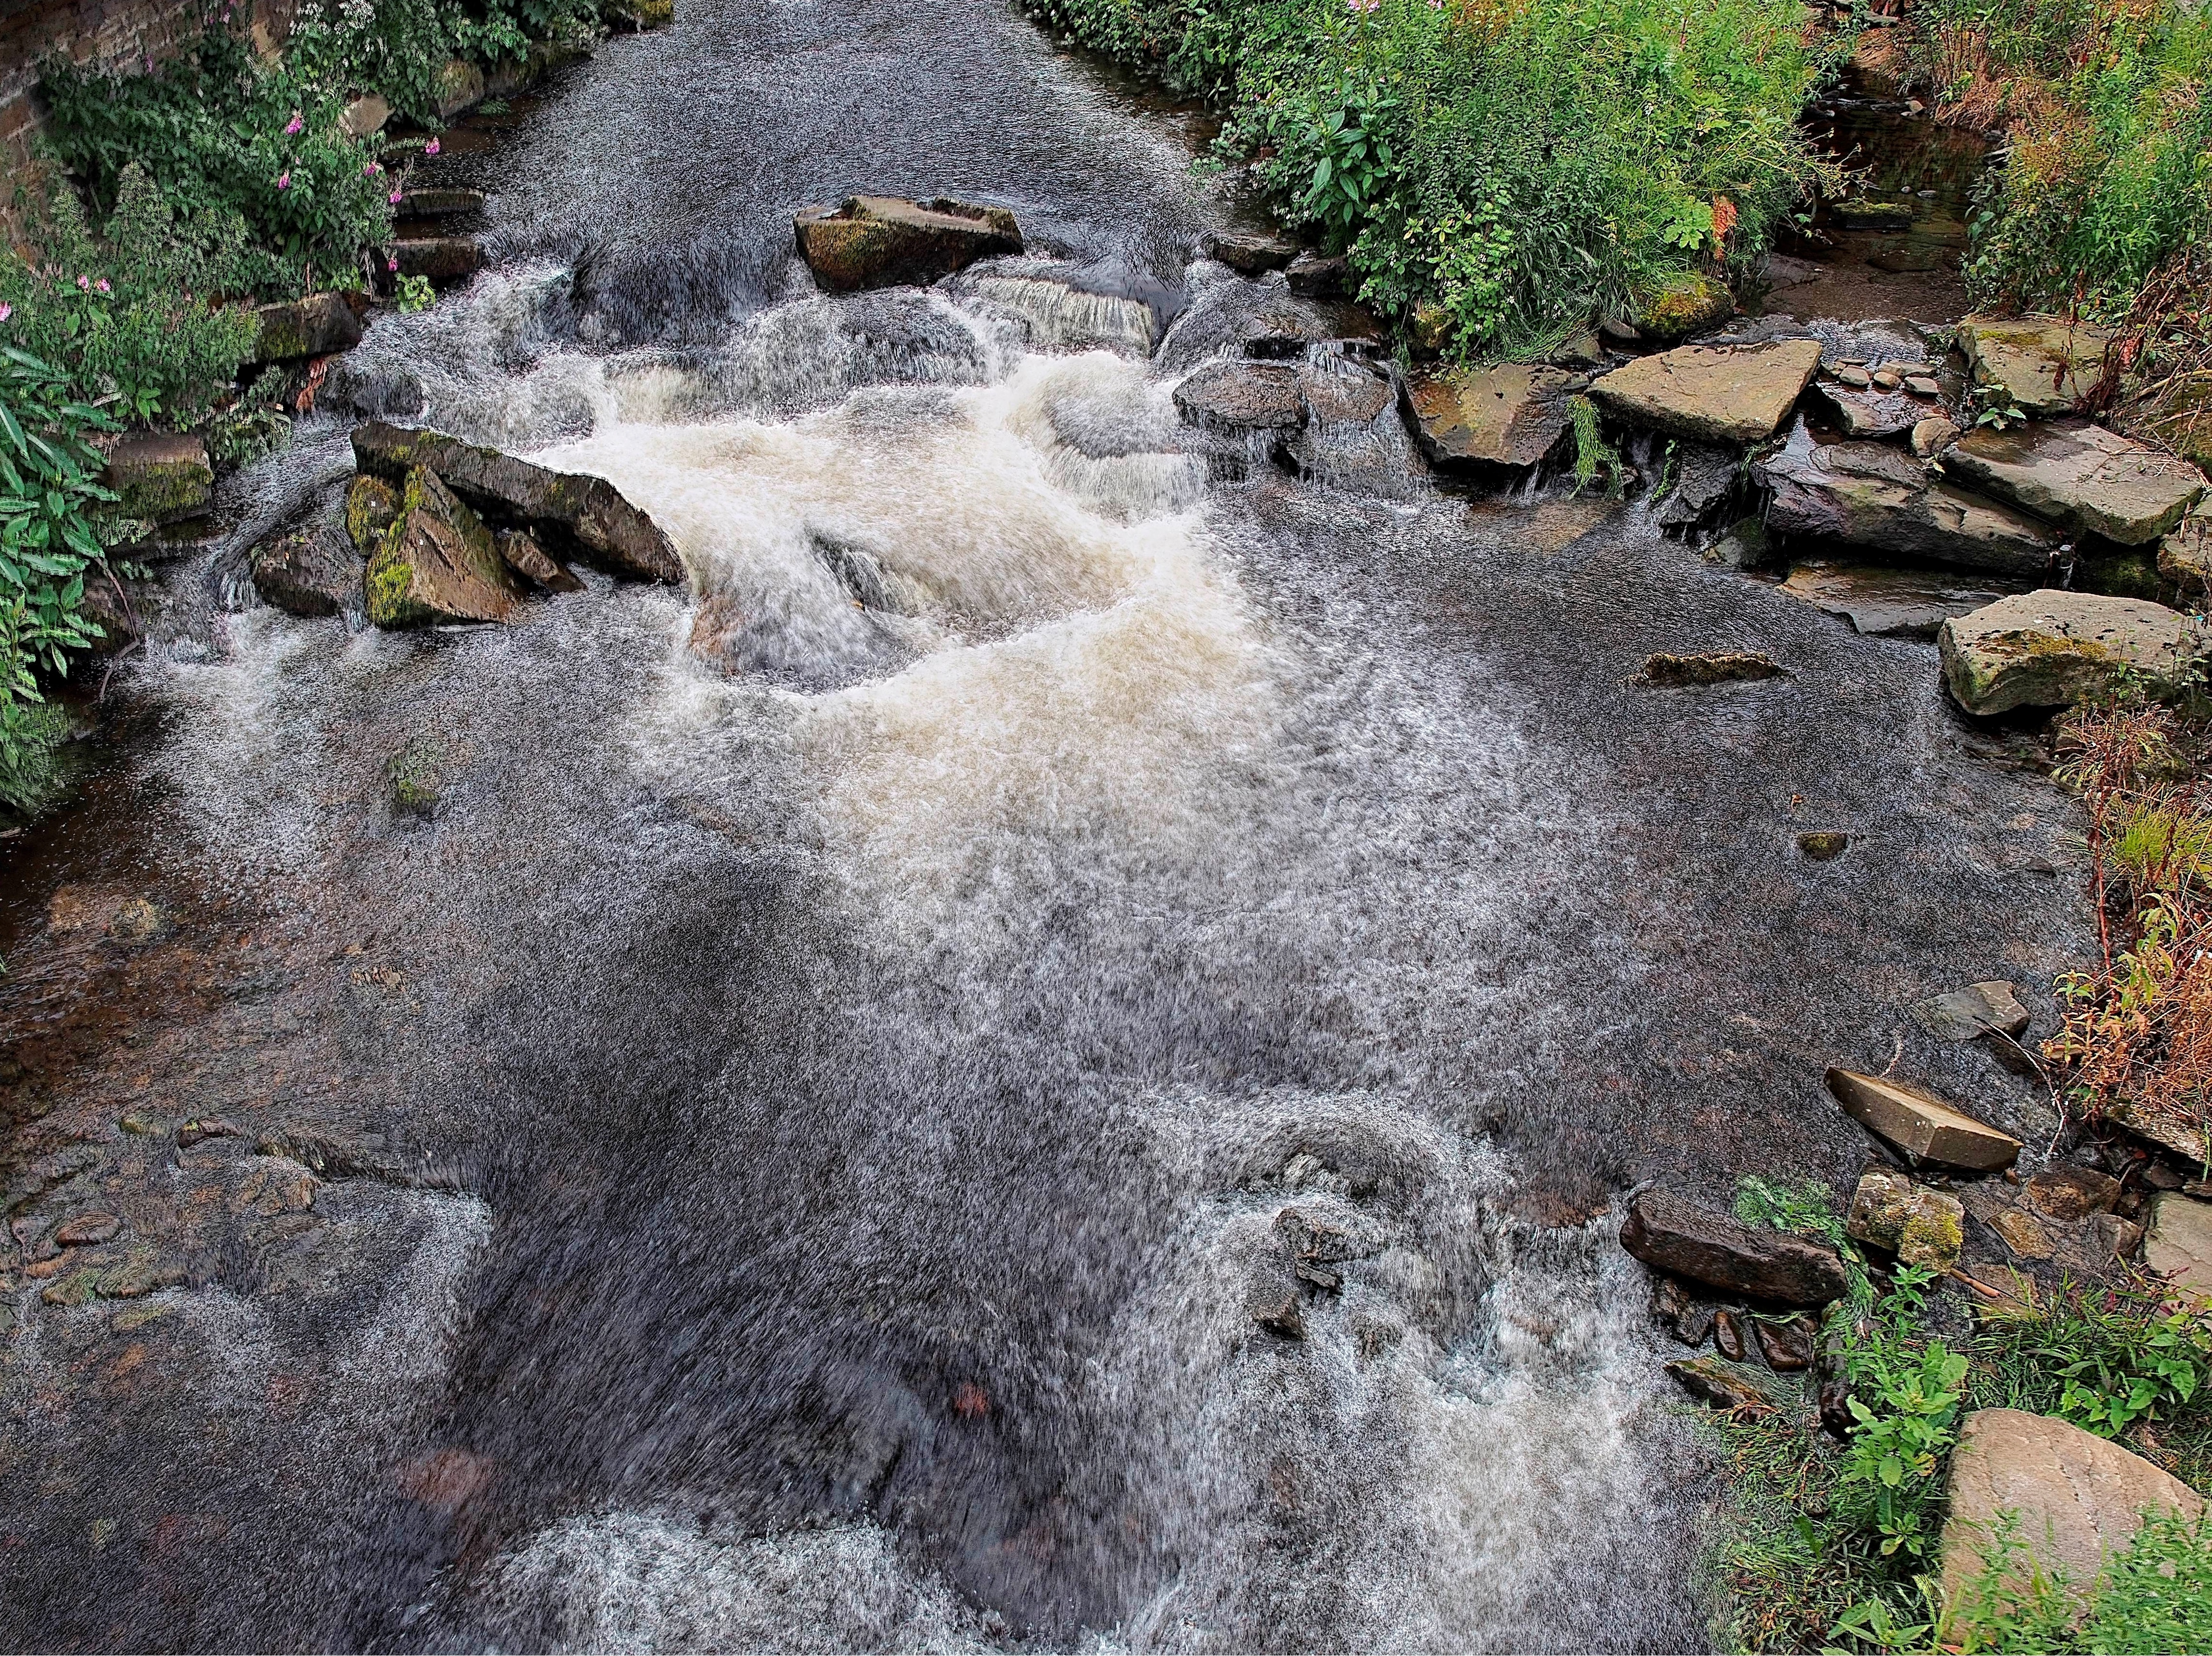
water, nature, rock, waterfall, creek, wilderness, trail, river, motion, stream, flow, flowing, splash, autumn, rapid, movement, swirl, body of water, energy, swirling, current, yorkshire, geology, whitewater, falls, rapids, water feature, watercourse, fluid, eddy, river holme, holmfirth